Bronze

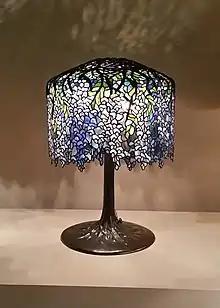
Tiffany table lamp with bronze

The Seagram Building on New York City's Park Avenue is the "iconic glass box sheathed in bronze, designed by Mies van der Rohe." The Seagram Building was the first time that an entire building was sheathed in bronze. The General Bronze Corporation fabricated 3,200,000 pounds (1,600 tons) of bronze at its plant in Garden City, New York. The Seagram Building is a 38-story, 516-foot bronze-and-topaz-tinted glass building. The building looks like a "squarish 38-story tower clad in a restrained curtain wall of metal and glass." "Bronze was selected because of its color, both before and after aging, its corrosion resistance, and its extrusion properties. In 1958, it was not only the most expensive building of its time — $36 million — but it was the first building in the world with floor-to-ceiling glass walls. Mies van der Rohe achieved the crisp edges that were custom-made with specific detailing by General Bronze and "even the screws that hold in the fixed glass-plate windows were made of brass."